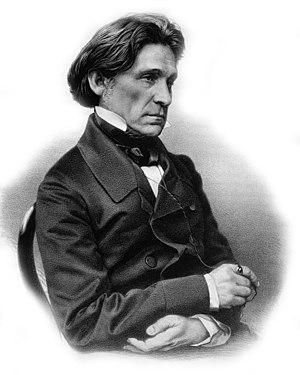
Fiodor Antonovitch Bruni, né le 10 juin 1799 à Milan en Italie et mort le 30 août 1875 à Saint-Pétersbourg en Russie, est un peintre russe d'origine italienne, représentant de la peinture académique.